2020 CONCACAF Champions League final

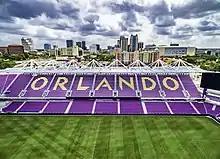
Exploria Stadium in Orlando, United States hosted the final.

In October 2020, it was reported that CONCACAF would resume the tournament at a neutral location either in Mexico or in the U.S. states of California, Florida, or Texas during the third or fourth week of December over the span of the week. On November 2, 2020, CONCACAF announced that the tournament would resume at a centralized location in the United States from December 15 to 22, 2020, with the remaining quarter-finals, single-leg semi-finals and final. Exploria Stadium in Orlando, Florida, home of Major League Soccer club Orlando City SC, was designated as the host for the remainder of the tournament.